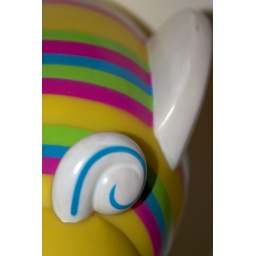
A colorful rubber bumblebee covers the faucet in a bathtub